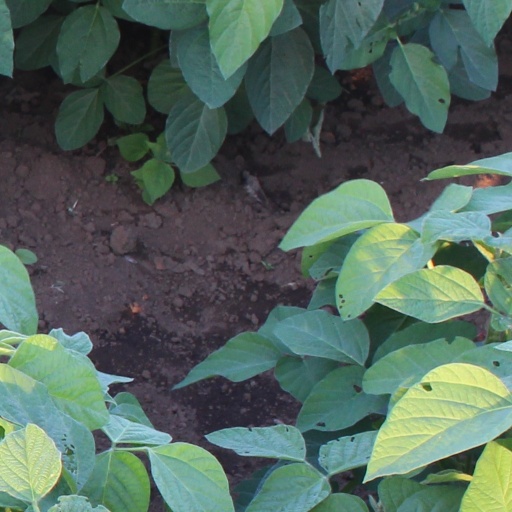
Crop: soybean